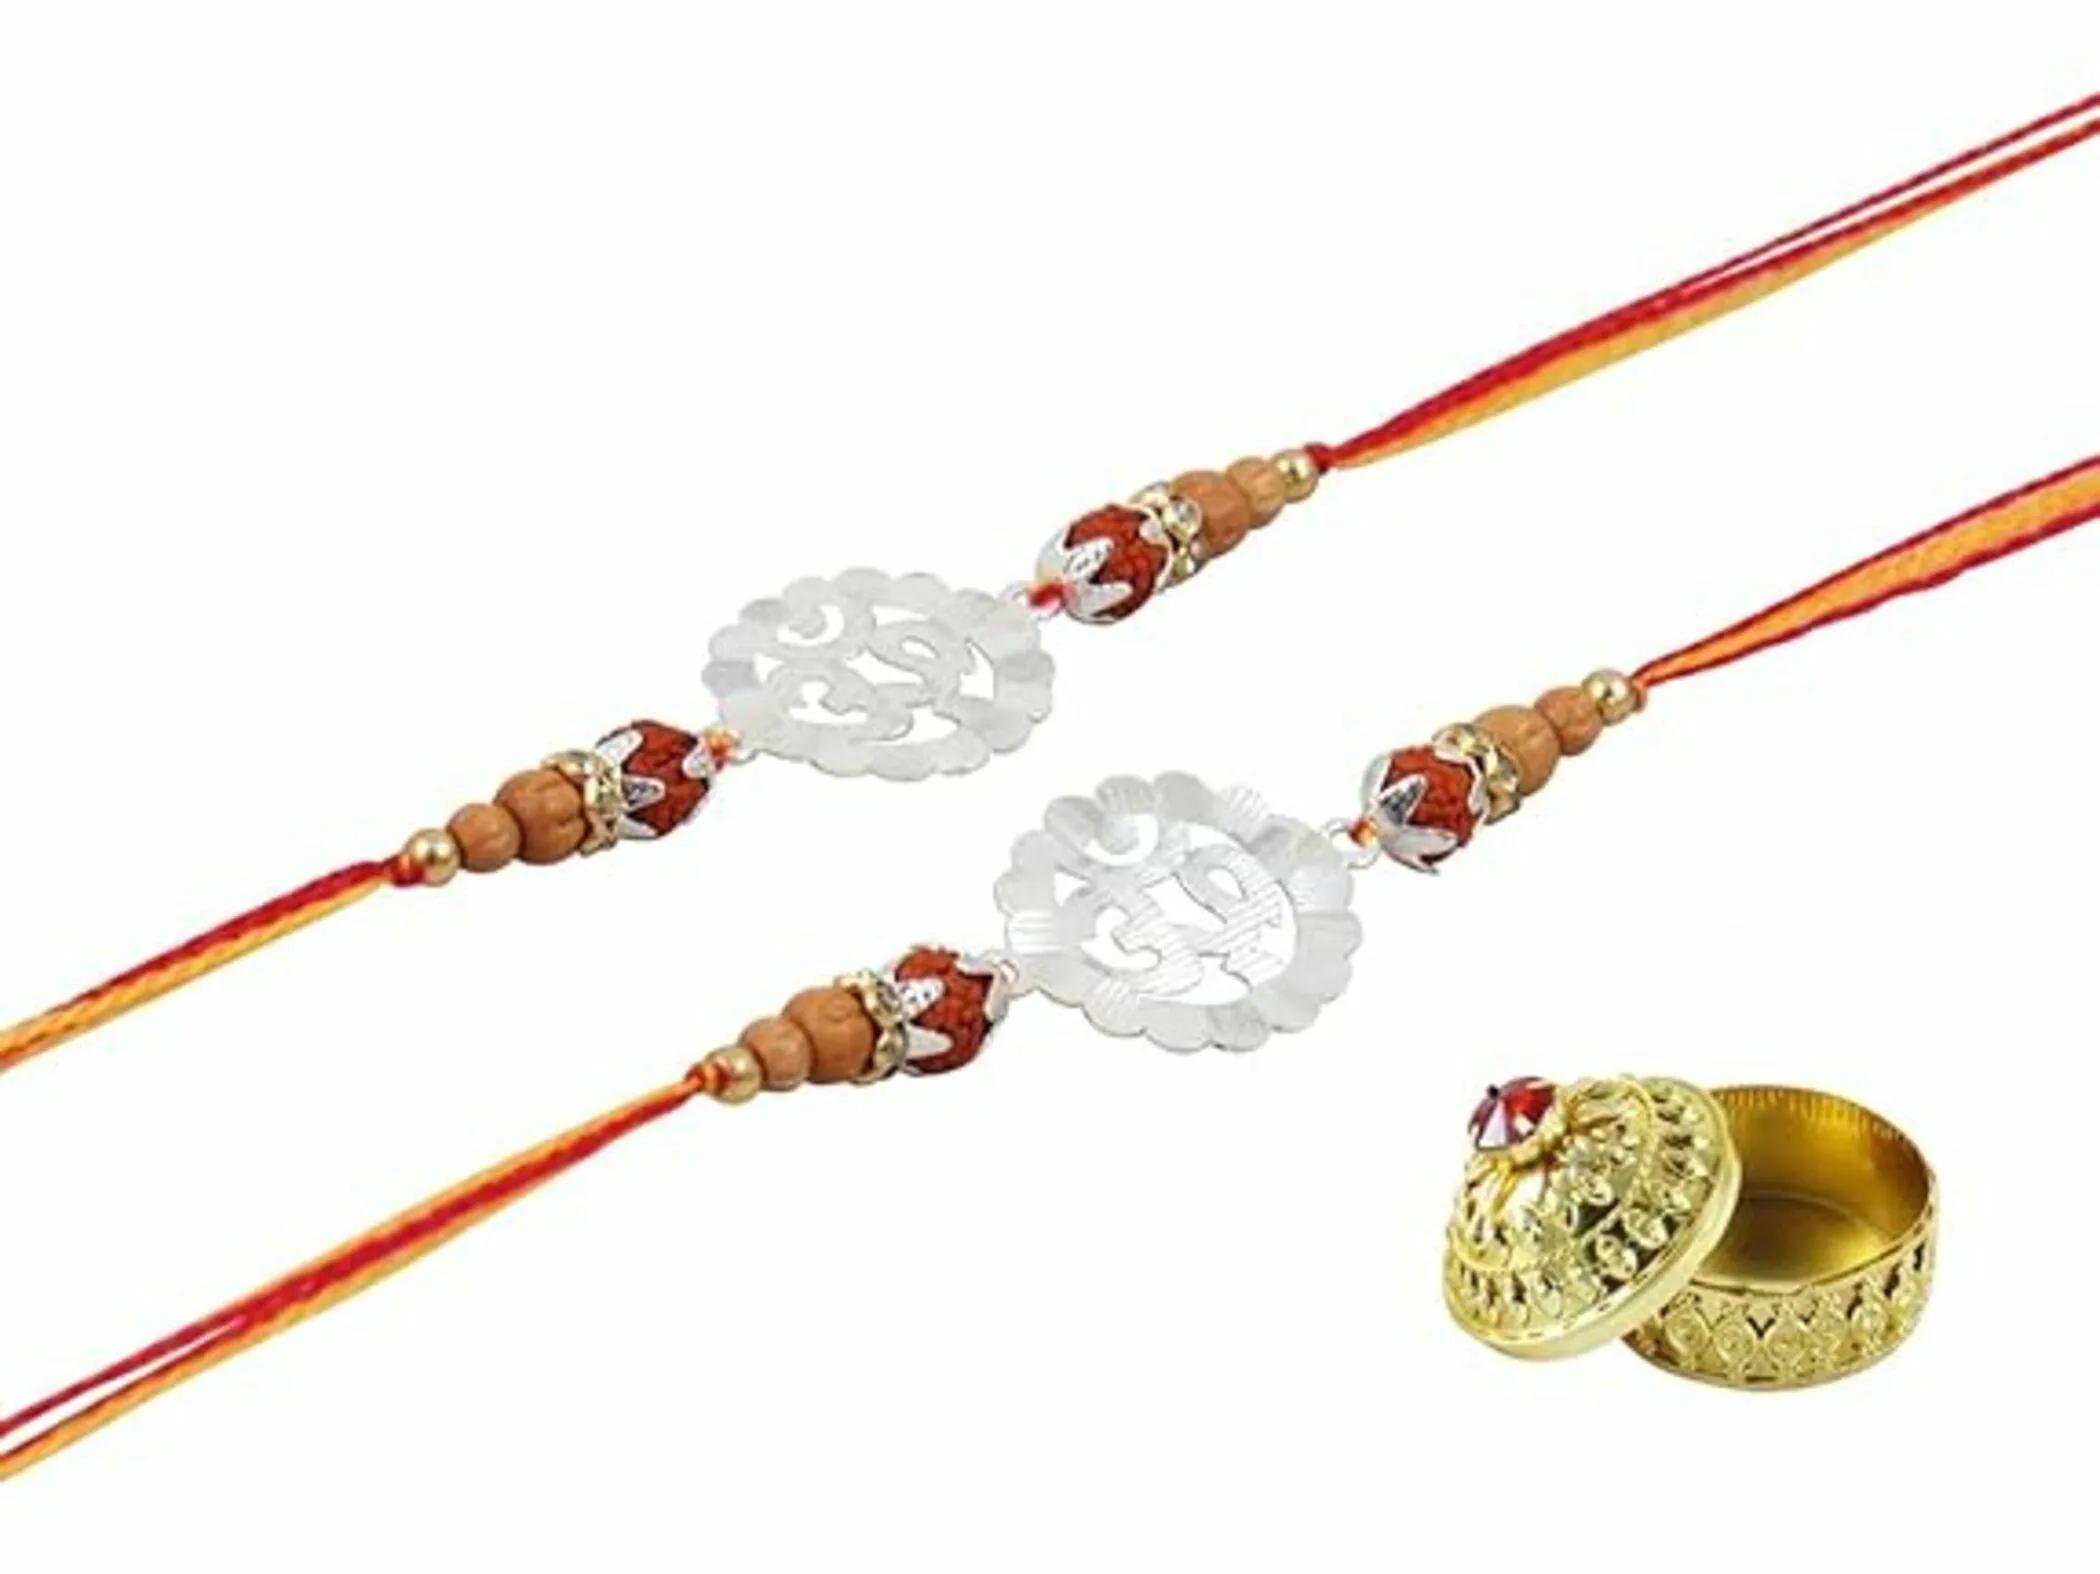
 GoldGiftIdeas Pure 999 Silver Nakshi OM Rakhis for Brother, Silver Shining Rakhi for Raksha Bandhan (Men/Boys), Rakhi Gift for Bhaiya with Golden Dabbi Pack Of 2
Type: Rakhis
Brand: GoldGiftIdeas
Price: Rs. 629
 Rakhi Traditional Rakshabandhan Gift to Brothers from Beloved Sisters Rakshabandhan or Rakhi is a festival celebrating and honouring sibling love. It is love at its purest & deepest point and is portrayed in the form of the sister reminding the brother of the undying bond between them by tying a holy thread and true to his nature the brother reiterates his pledge to care for his sister in body mind and spirit. Honouring this ancient festival of morals and self-sacrificing love, we brings home-spun rakhis prepared in the time honoured tradition and with same love & care that equates sisterly love.
Features: Package Contains: 1 Pure 999 Silver Rakhi and 1 Golden Dabbi, Color - Silver, Material - Pure 999 Silver.,Rakhi's symbolizes the sister's love and prayers for her brother's well being, and the brother's lifelong vow to protect her,Shiny Rakhi with Red and Silver Cotton, gives Elegant looks in your brother's hand.